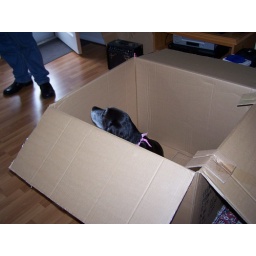
dog in the box